Sandra Elkasević

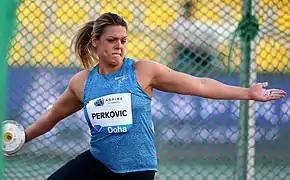
Elkasević at the 2015 Qatar Athletic Super Grand Prix in Doha.

In 2015, Elkasević took silver in the 2015 World Championships with her final round effort.